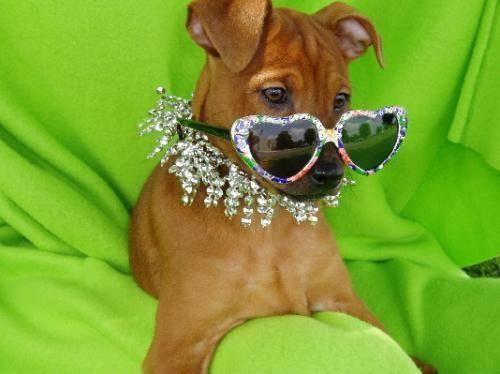
dog